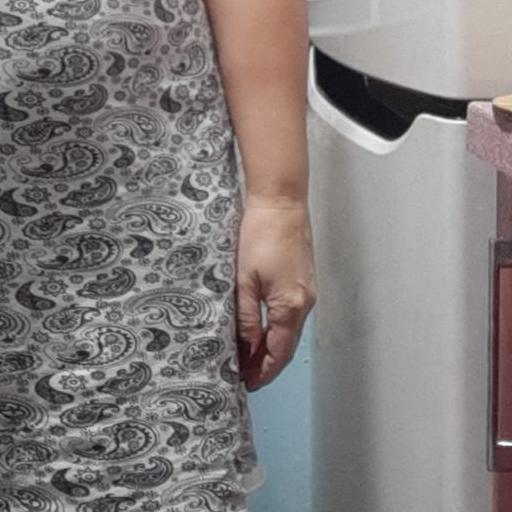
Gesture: no_gesture